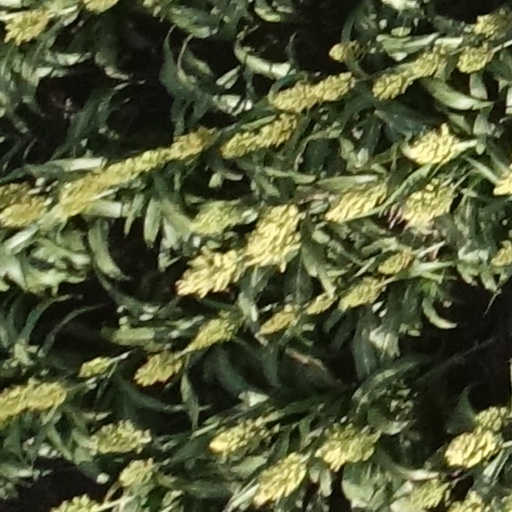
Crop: sorghum